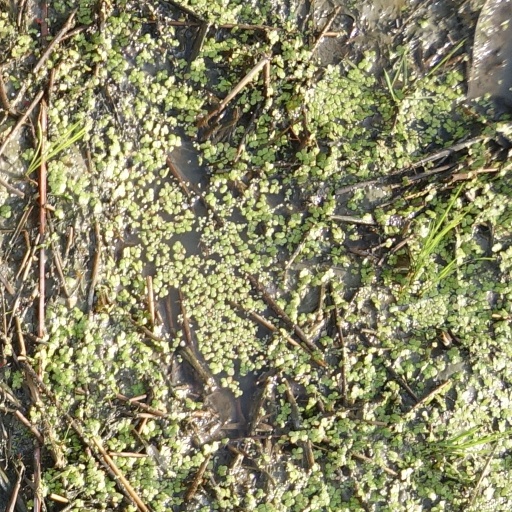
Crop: rice